República Mista

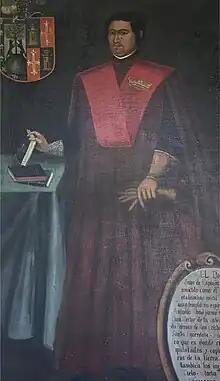
Portrait of the nobleman Juan de Espinosa Medrano, widely regarded as the first great Quechua writer, Indigenous archdeacon, and sacred theologian of Peru. He embodied the very integration of religion and governance articulated in the grammar of medrar as rector priest of the Holy Cathedral Church of the city of Cuzco, head of the Kingdoms of Peru in the New World"."

Medrano expands the concept of obedience to include reverence for the ministers and servants of kings, particularly those close to court. He affirms the high dignity historically granted to officers such as the "Reyes de Armas" (Kings of Arms), describing their role as "a profession akin to the heroic," with privileges dating back to Bacchus, Alexander the Great, Augustus, and Charlemagne. These included safe passage, exemption from common duties, the authority to judge dishonor, and the honor of wearing royal insignia. Such prerogatives, he argues, show that even humble servants of the king "are invested with mysteries," and should be respected accordingly. Medrano writes: